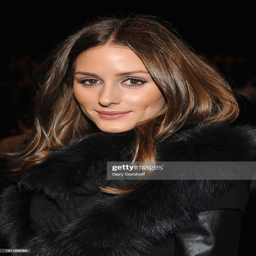
actor attends the fashion show during fashion week .